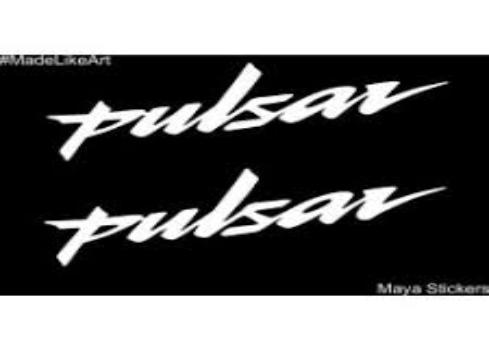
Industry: Others